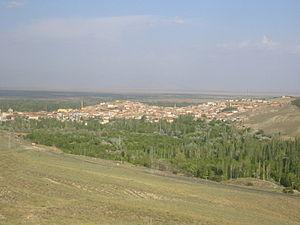
Yeşilhisar est un chef-lieu de district de la province de Kayseri en Turquie.